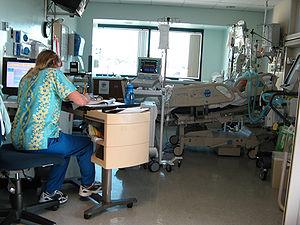
L’histoire de la profession infirmière montre comment la discipline infirmière s'est forgée au cours du temps, souvent de façon empirique, autour de la religion ou d'étapes maîtresses comme les guerres, les besoins évolutifs de la société en matière de santé, de soins de santé mais encore autour de réflexions humanistes, de la prise en compte des besoins sociaux et de l'étude de la psychosociologie.